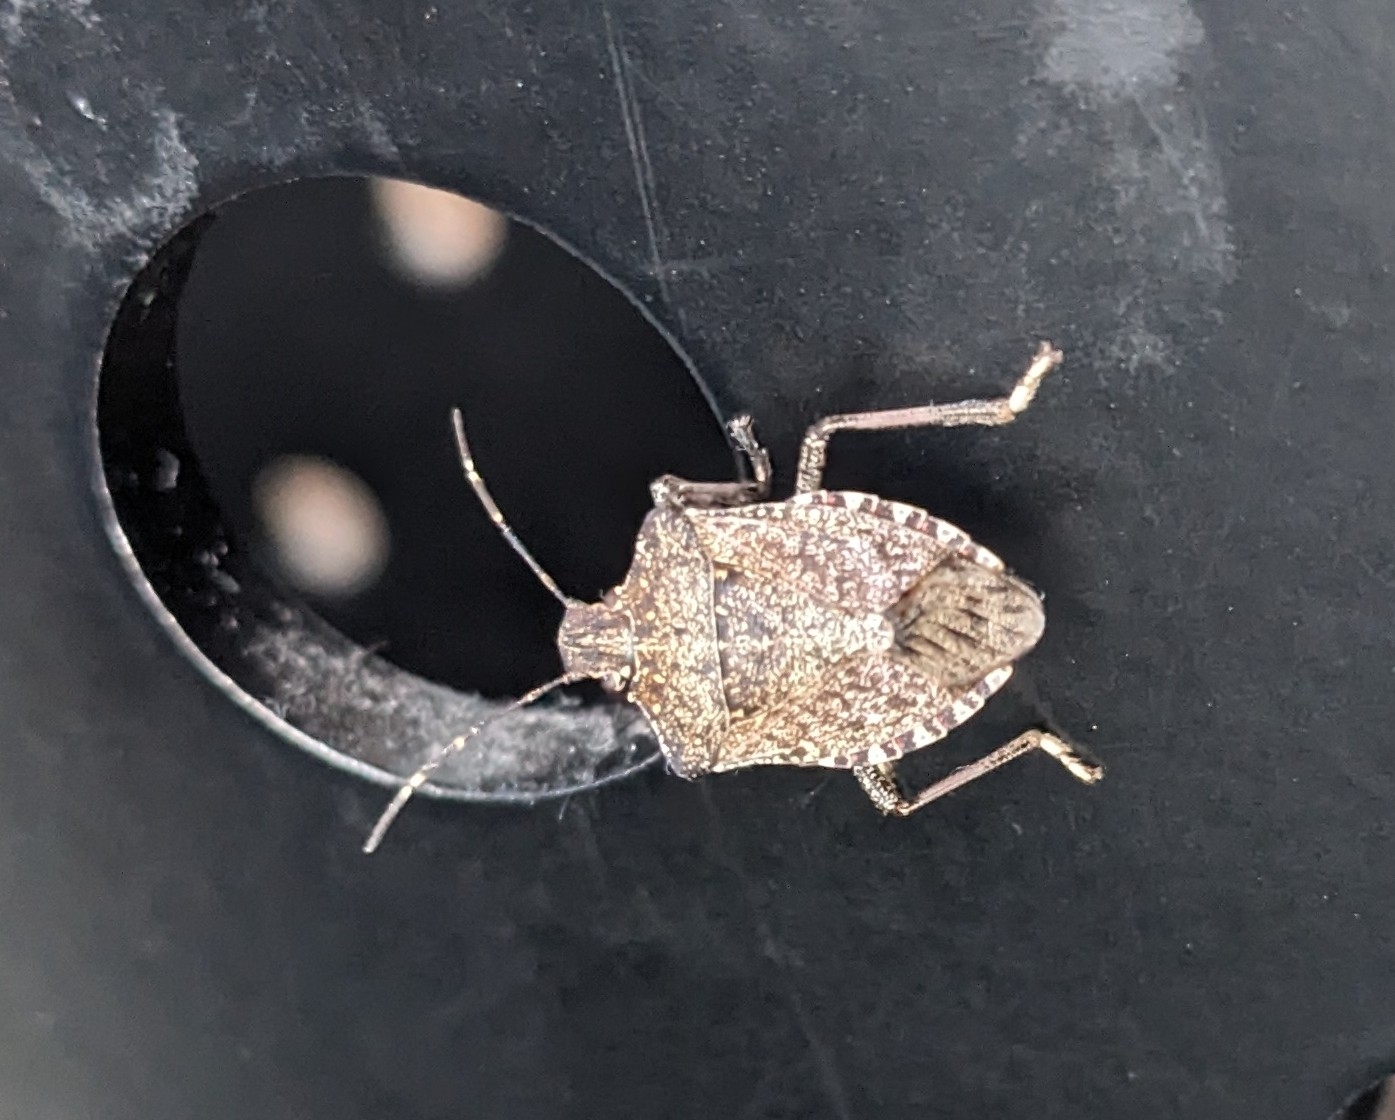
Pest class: stink_bug